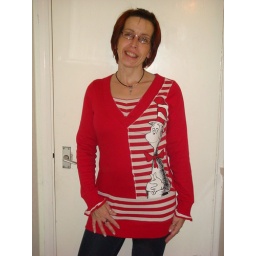
Finished reconstruction of cat in the hat - Dr Seuss t-shirt. Other pics are in my photos